General Headquarters (Pakistan Army)

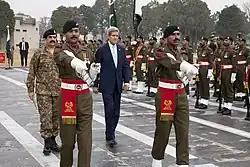

The General Headquarters (abbreviated Army GHQ) is the direct reporting and the command post of the Pakistan Army, located in the Chaklala at the vicinity of Rawalpindi, adjacent to the Joint Staff Headquarters (JS HQ).